Baker Bay

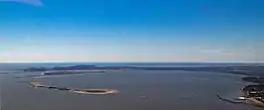

Baker Bay is a bay located just inside the mouth of the Columbia River, behind Cape Disappointment on the north side of the river, in Pacific County, Washington and Clatsop County, Oregon.